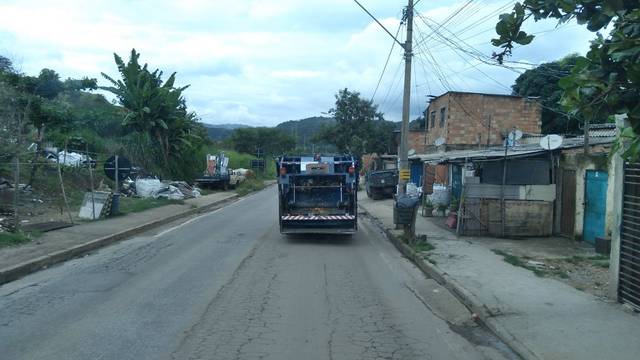
Region: Brazil
Coordinates: -19.87, -43.889